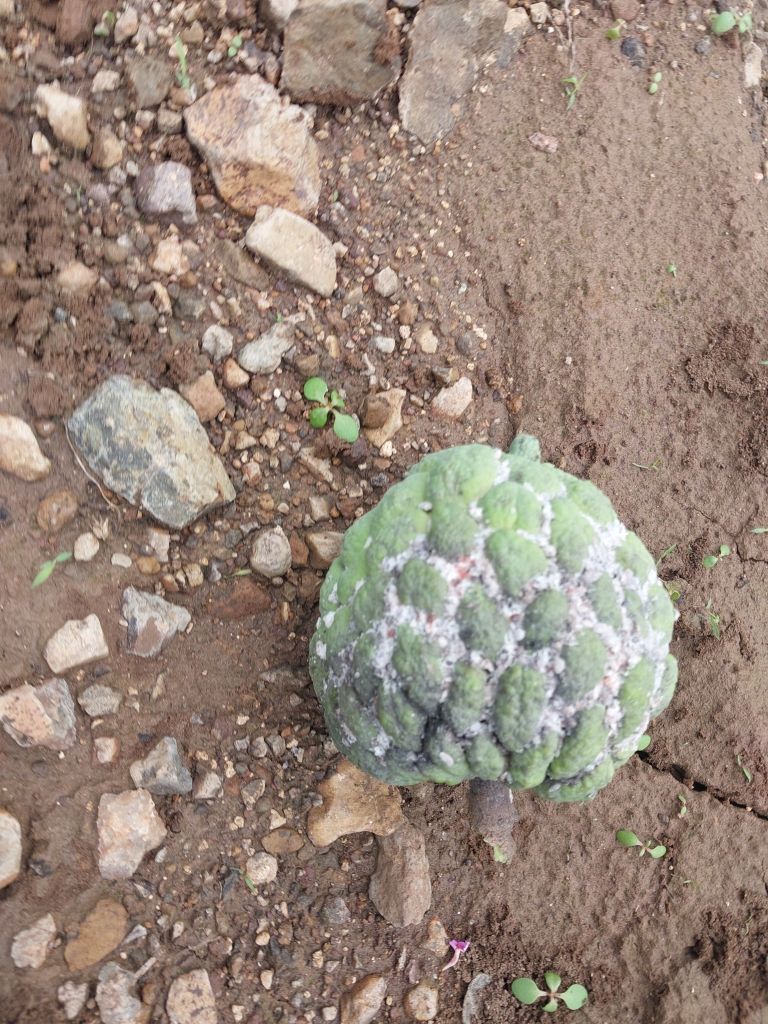
Disease label: Mealy Bug